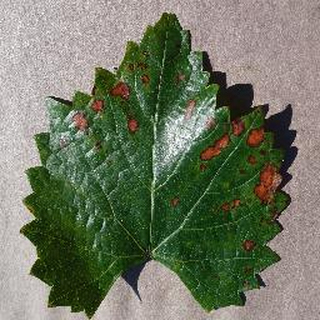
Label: grape_esca_black_measles